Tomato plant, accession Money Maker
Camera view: horizontal (90 deg, fisheye); turntable rotation: 270 degrees
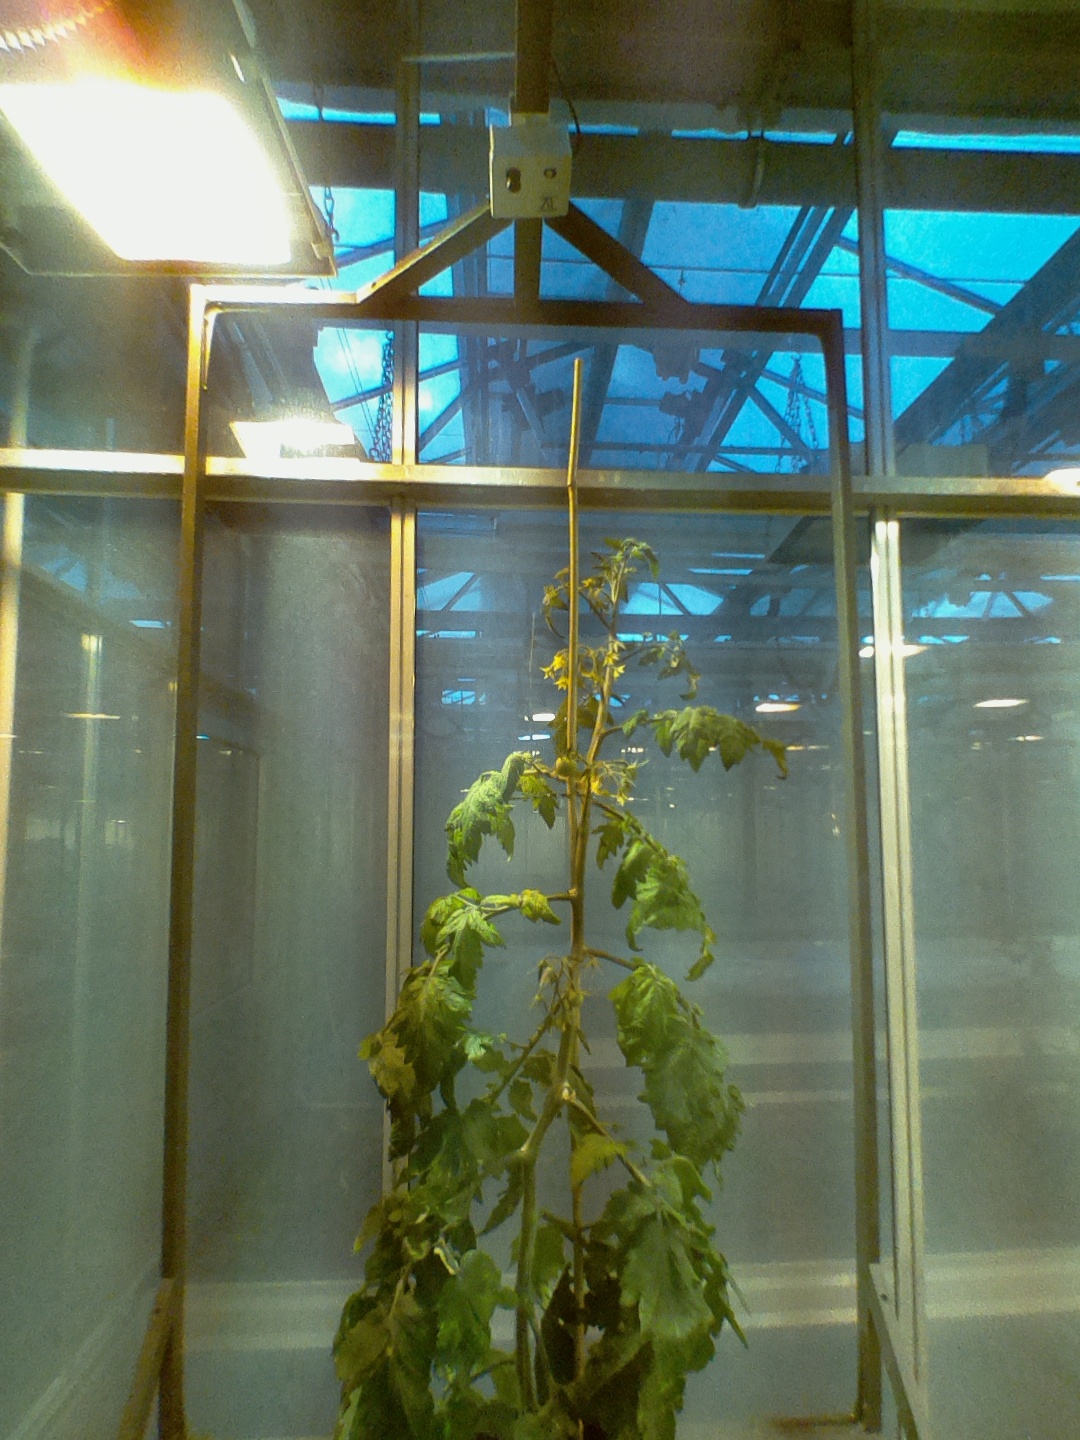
BBCH growth stage 71: 10%-20% of final fruit size